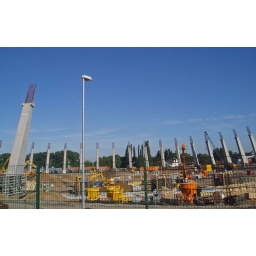
Construction of a cooling tower for the new power plant in Walsum